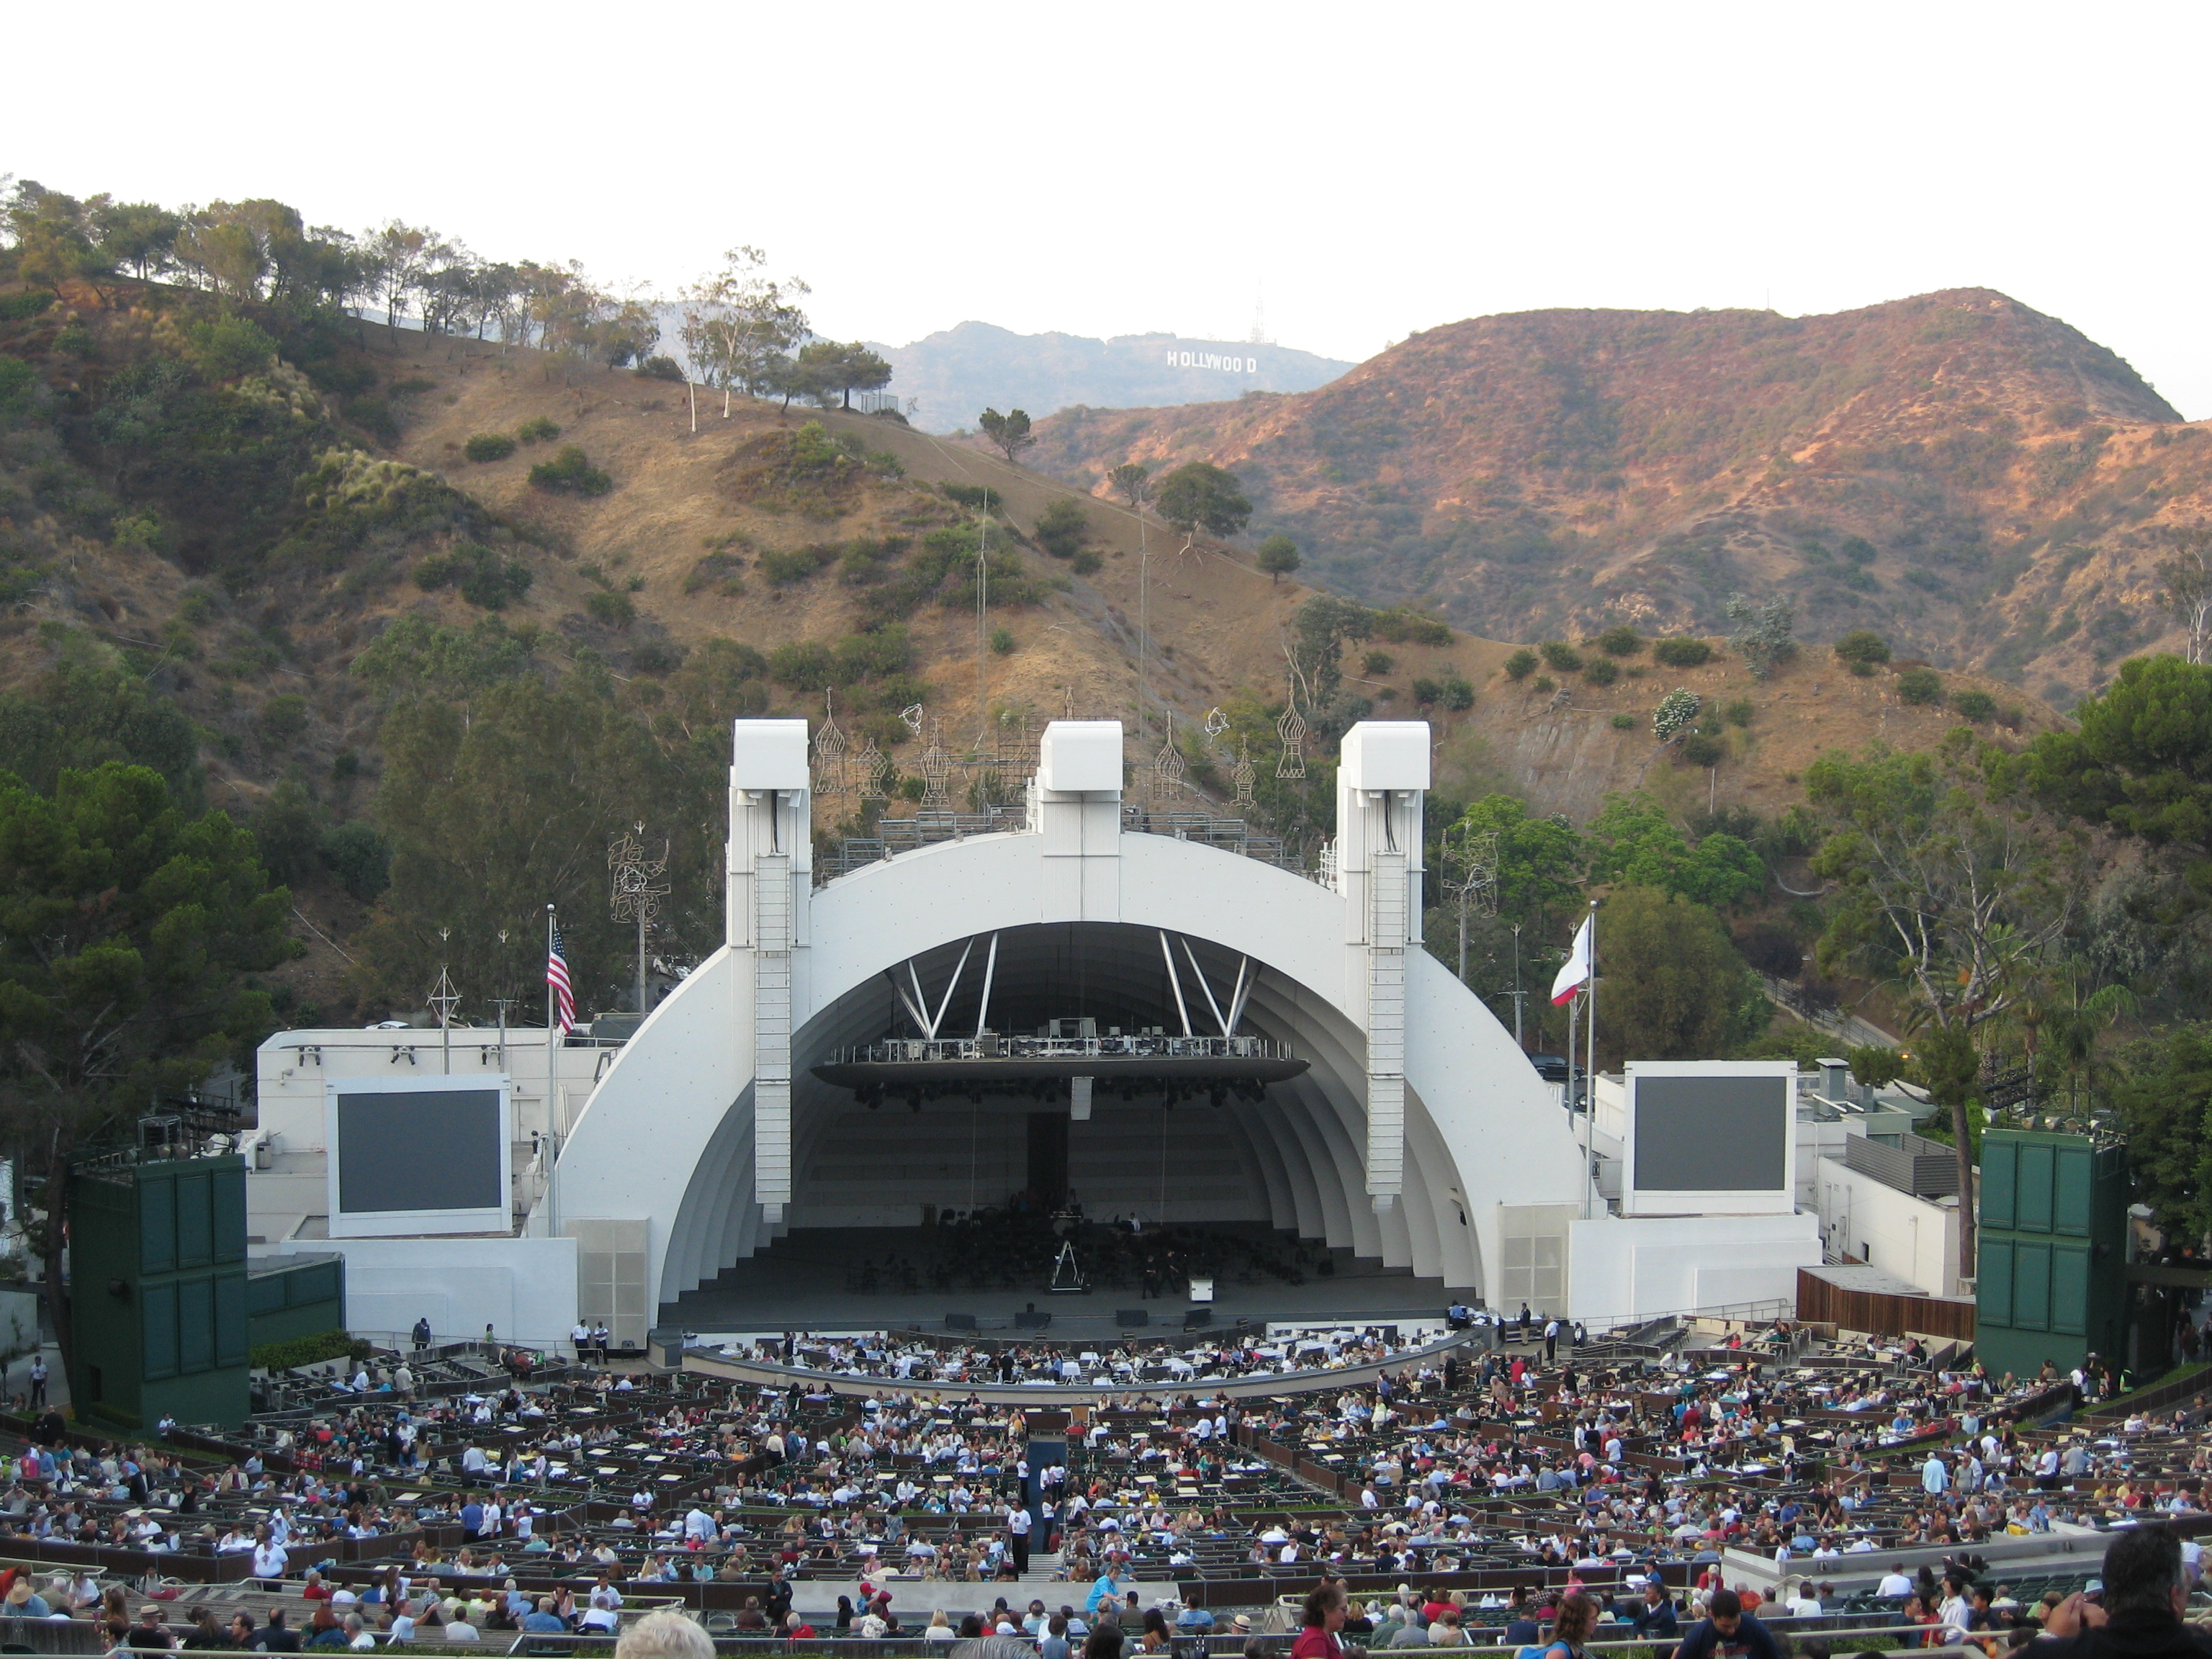
night, hollywood, concert, bowl, tourism, stadium, creativecommons, fireworks, classical, tours